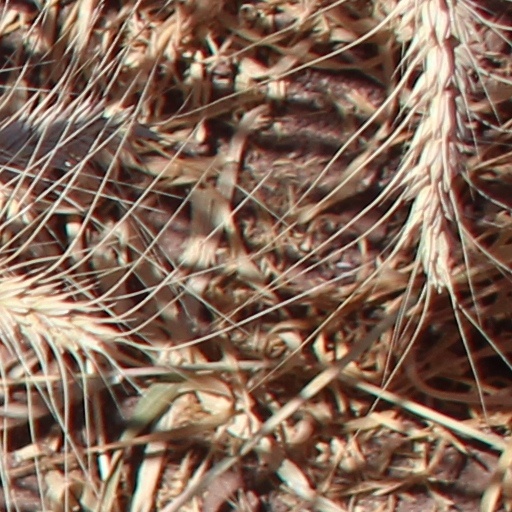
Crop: wheat